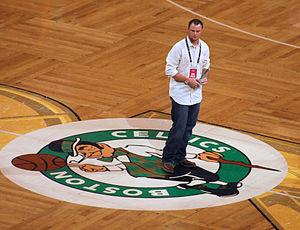
Les Celtics de Boston est une franchise de basket-ball de la NBA basée à Boston dans l'État du Massachusetts aux États-Unis. Fondé le 6 juin 1946, le club évolue trois saisons dans la Basketball Association of America qui devient en 1949 la National Basketball Association. Les Celtics de Boston sont la plus ancienne franchise de NBA, qui de plus n'a changé ni de nom, ni de localisation depuis sa création.
Jonathan Tyler Lester est un lanceur gaucher des Cubs de Chicago de la Ligue majeure de baseball.